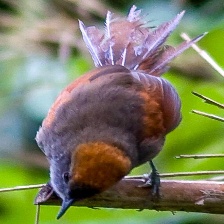
Species: AZARAS SPINETAIL
Scientific name: SYNALLAXIS AZARAE